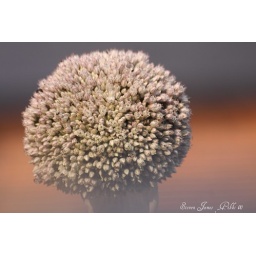
Taken from ground level over a wall